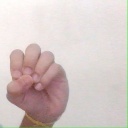
अक्षर: उ